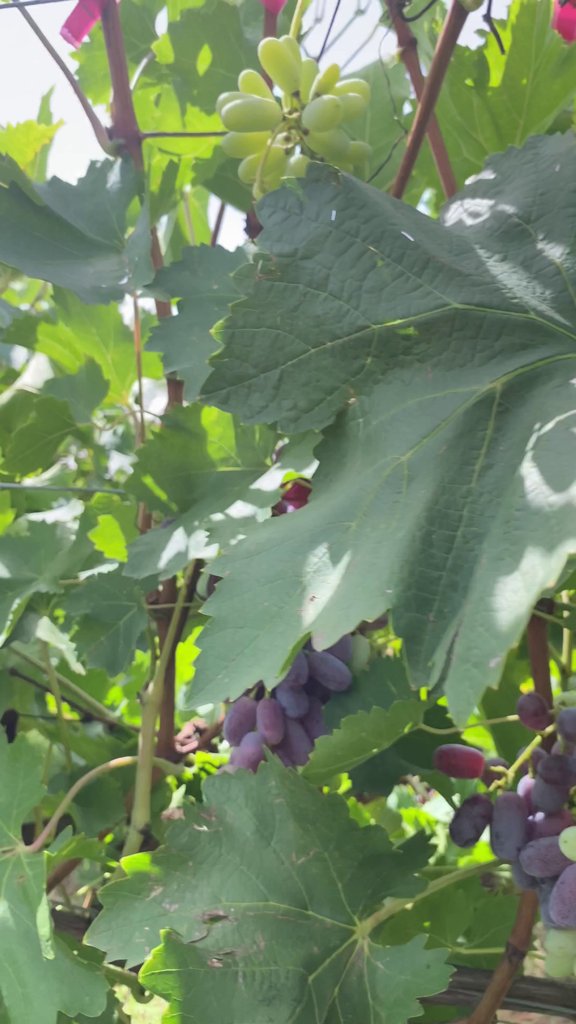
Berries visible: 51
Grape clusters: 3